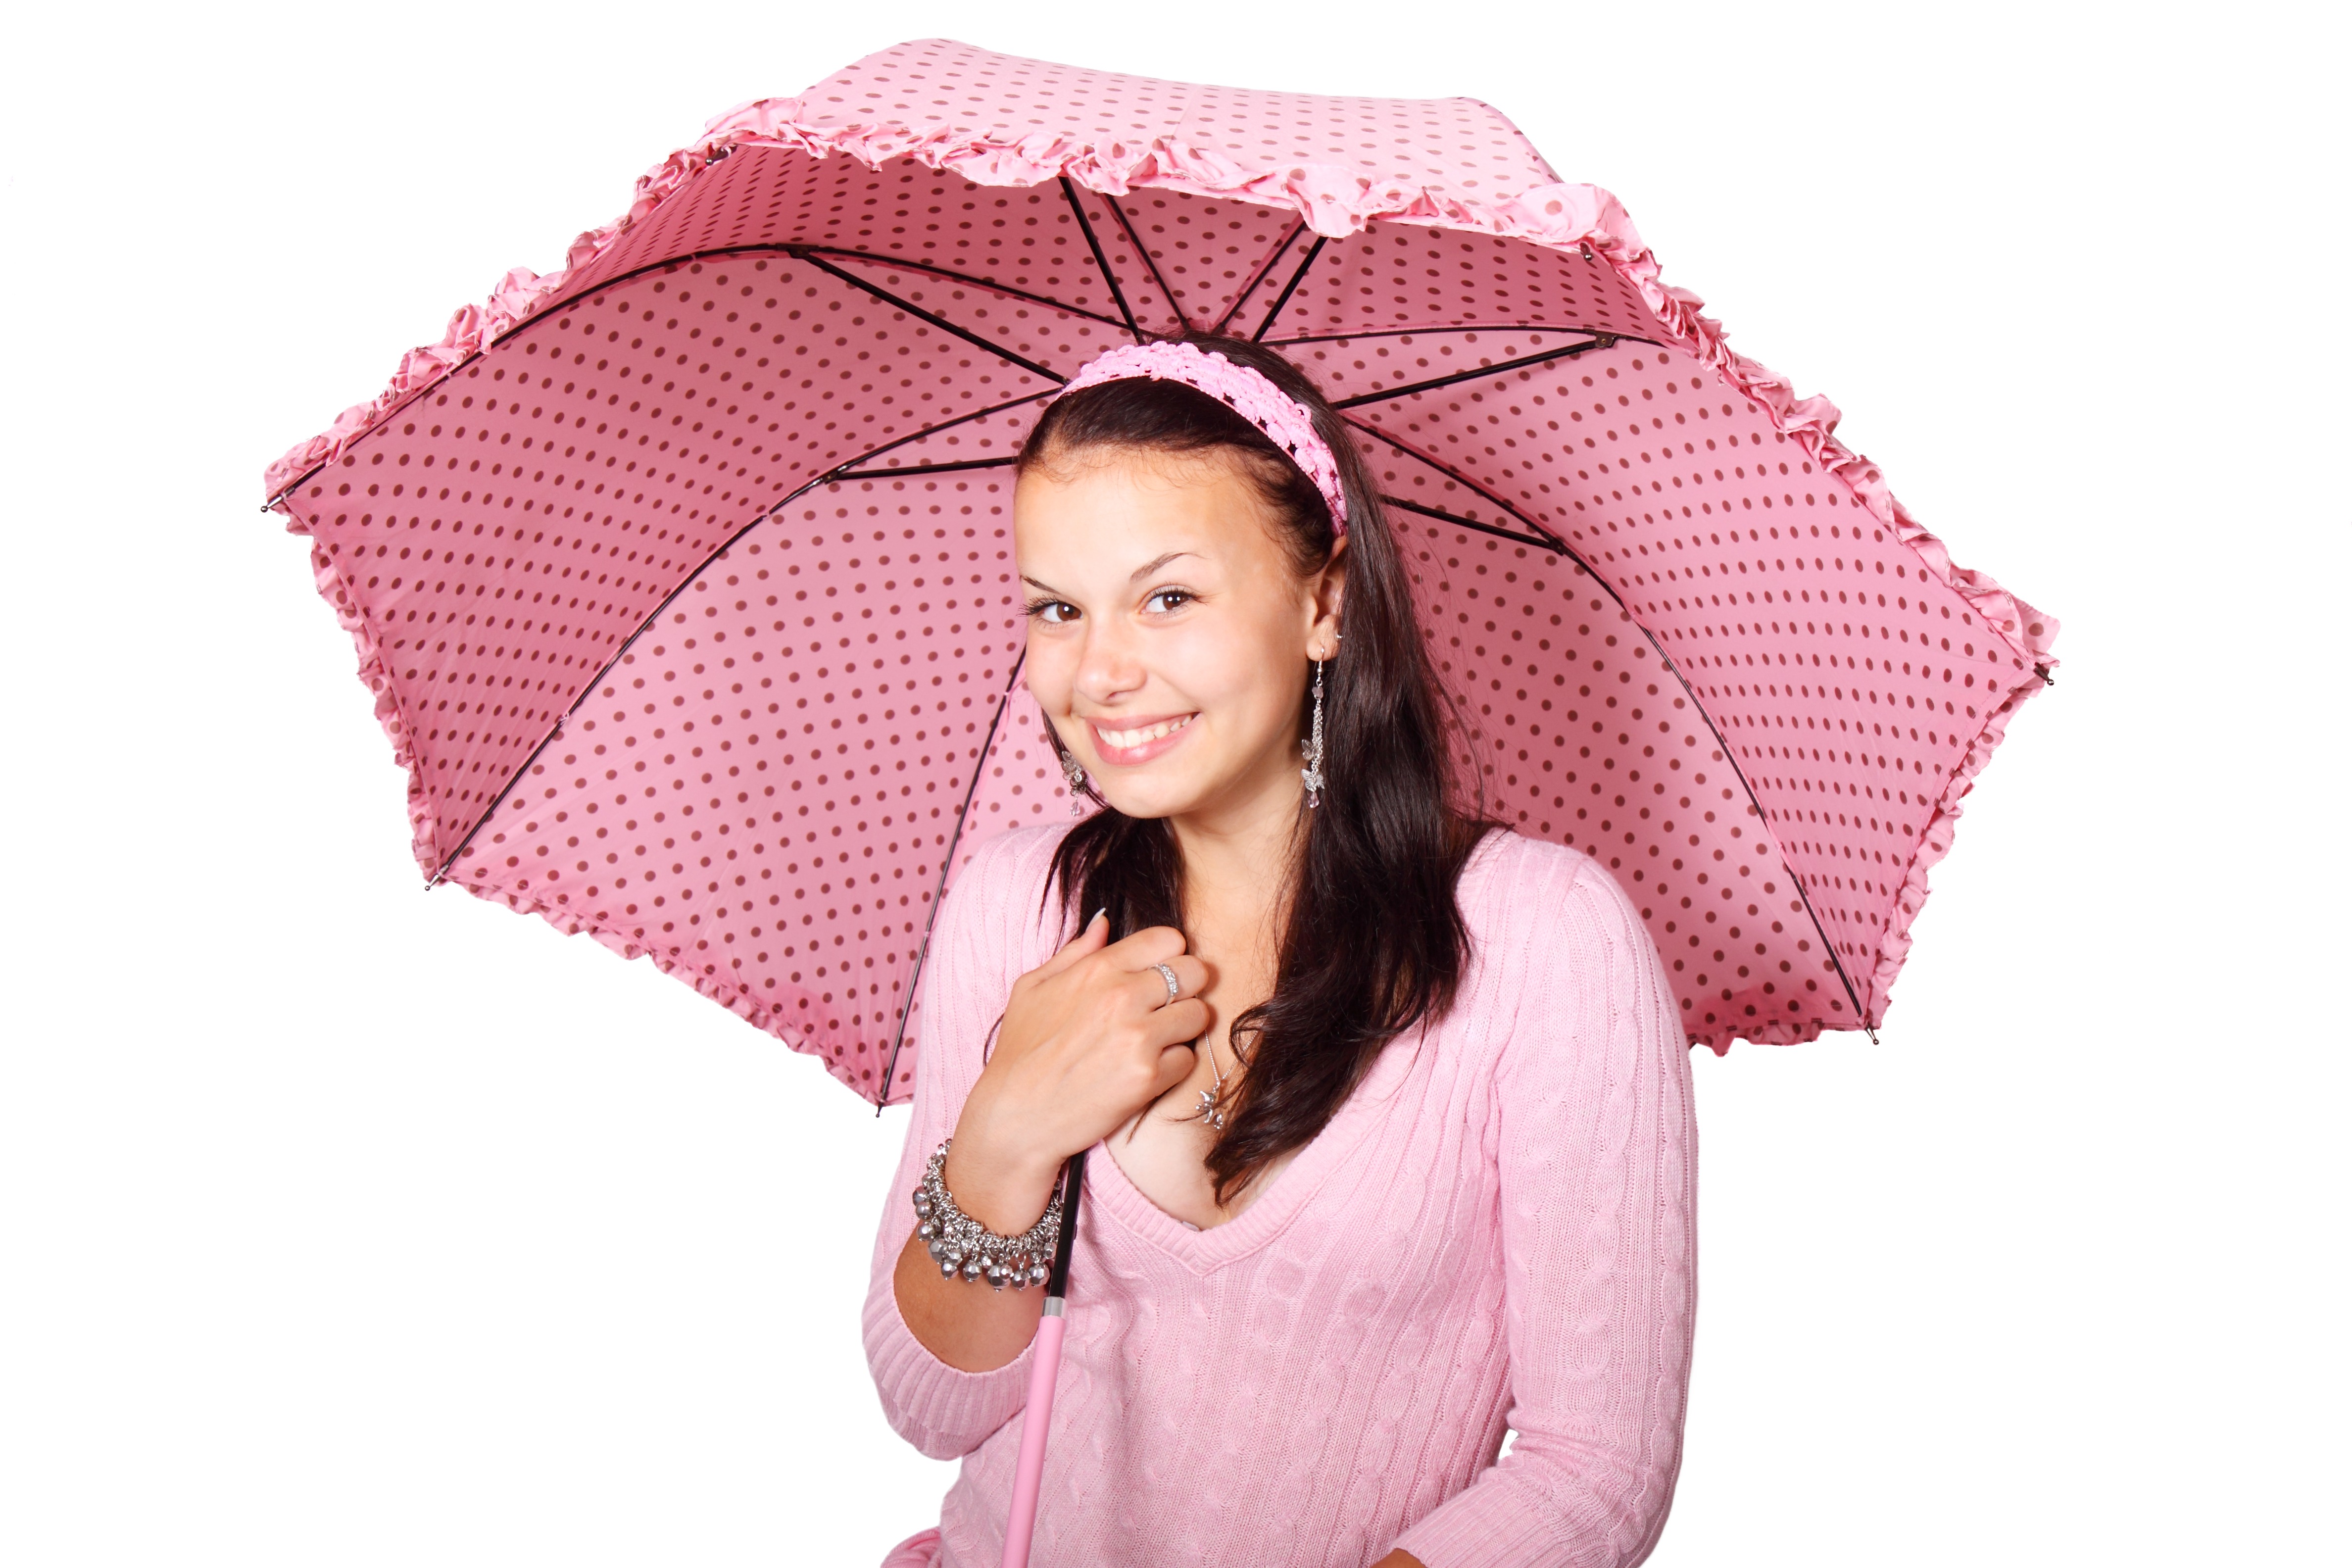
people, girl, woman, rain, cute, female, young, umbrella, color, clothing, pink, smile, product, face, happy, cap, dots, magenta, dotted, fashion accessory